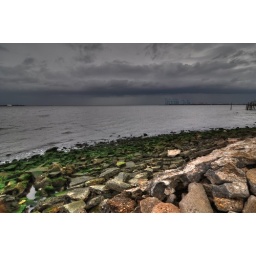
HDR Image I shot today over the Elizabeth River while a shelf cloud from a storm over Newport News, Va.